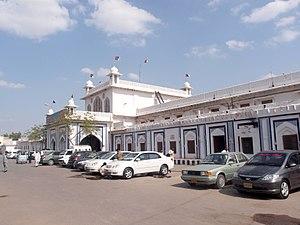
Le district d'Hyderabad est une subdivision administrative de la province du Sind au Pakistan. Constitué autour de sa capitale Hyderabad, le district est entouré par le district de Matiari au nord, les districts de Tando Allahyar et de Badin à l'est, le district de Tando Muhammad Khan au sud et enfin les districts de Thatta et de Jamshoro à l'ouest.
Hyderâbâd est une ville du Pakistan, située dans la province du Sind. Deuxième ville la plus importante de la province après Karachi, elle compte près de deux millions d'habitants en 2017, et est la huitième plus importante du pays.